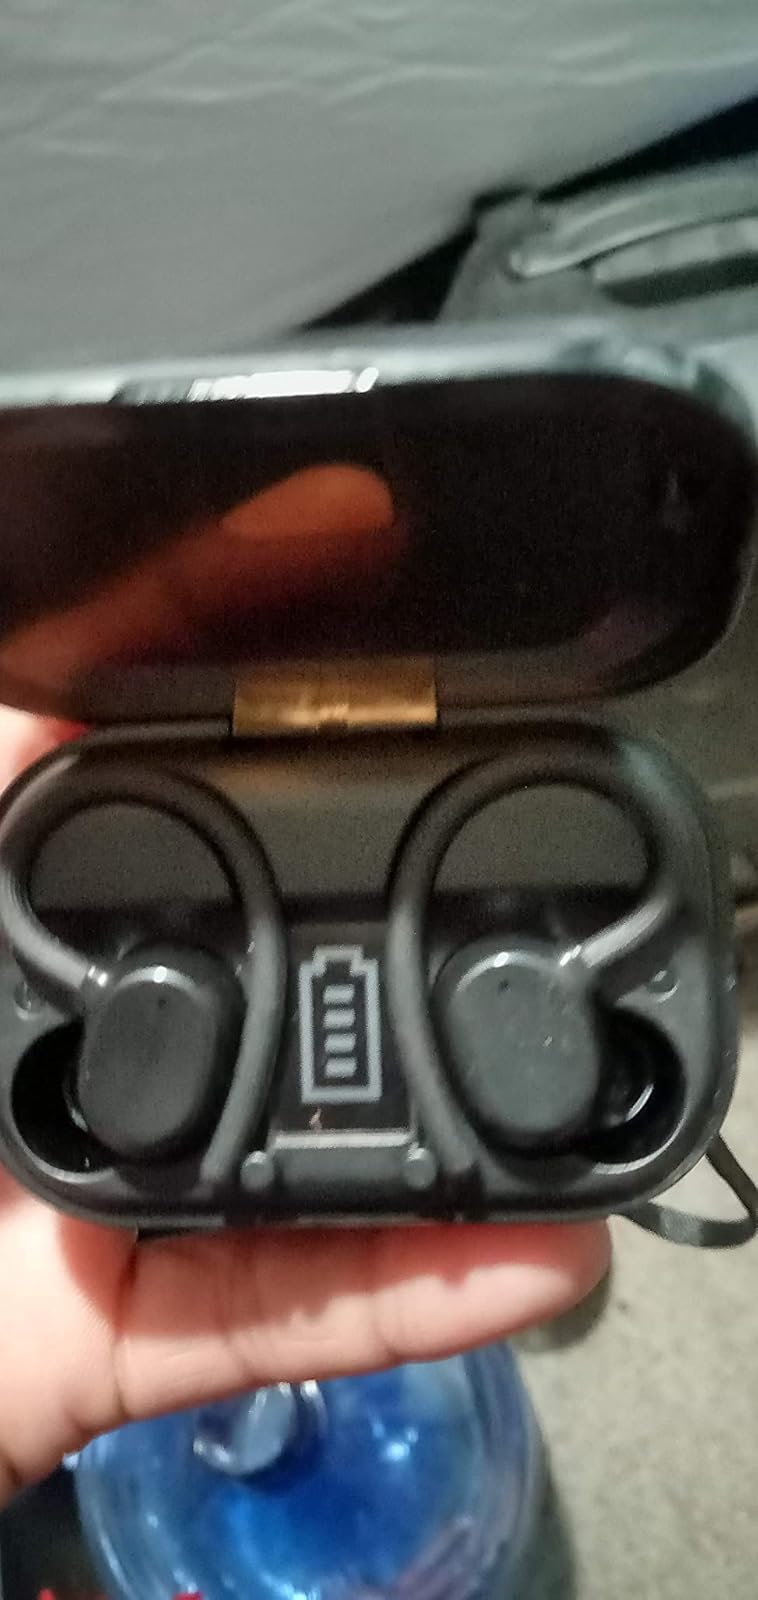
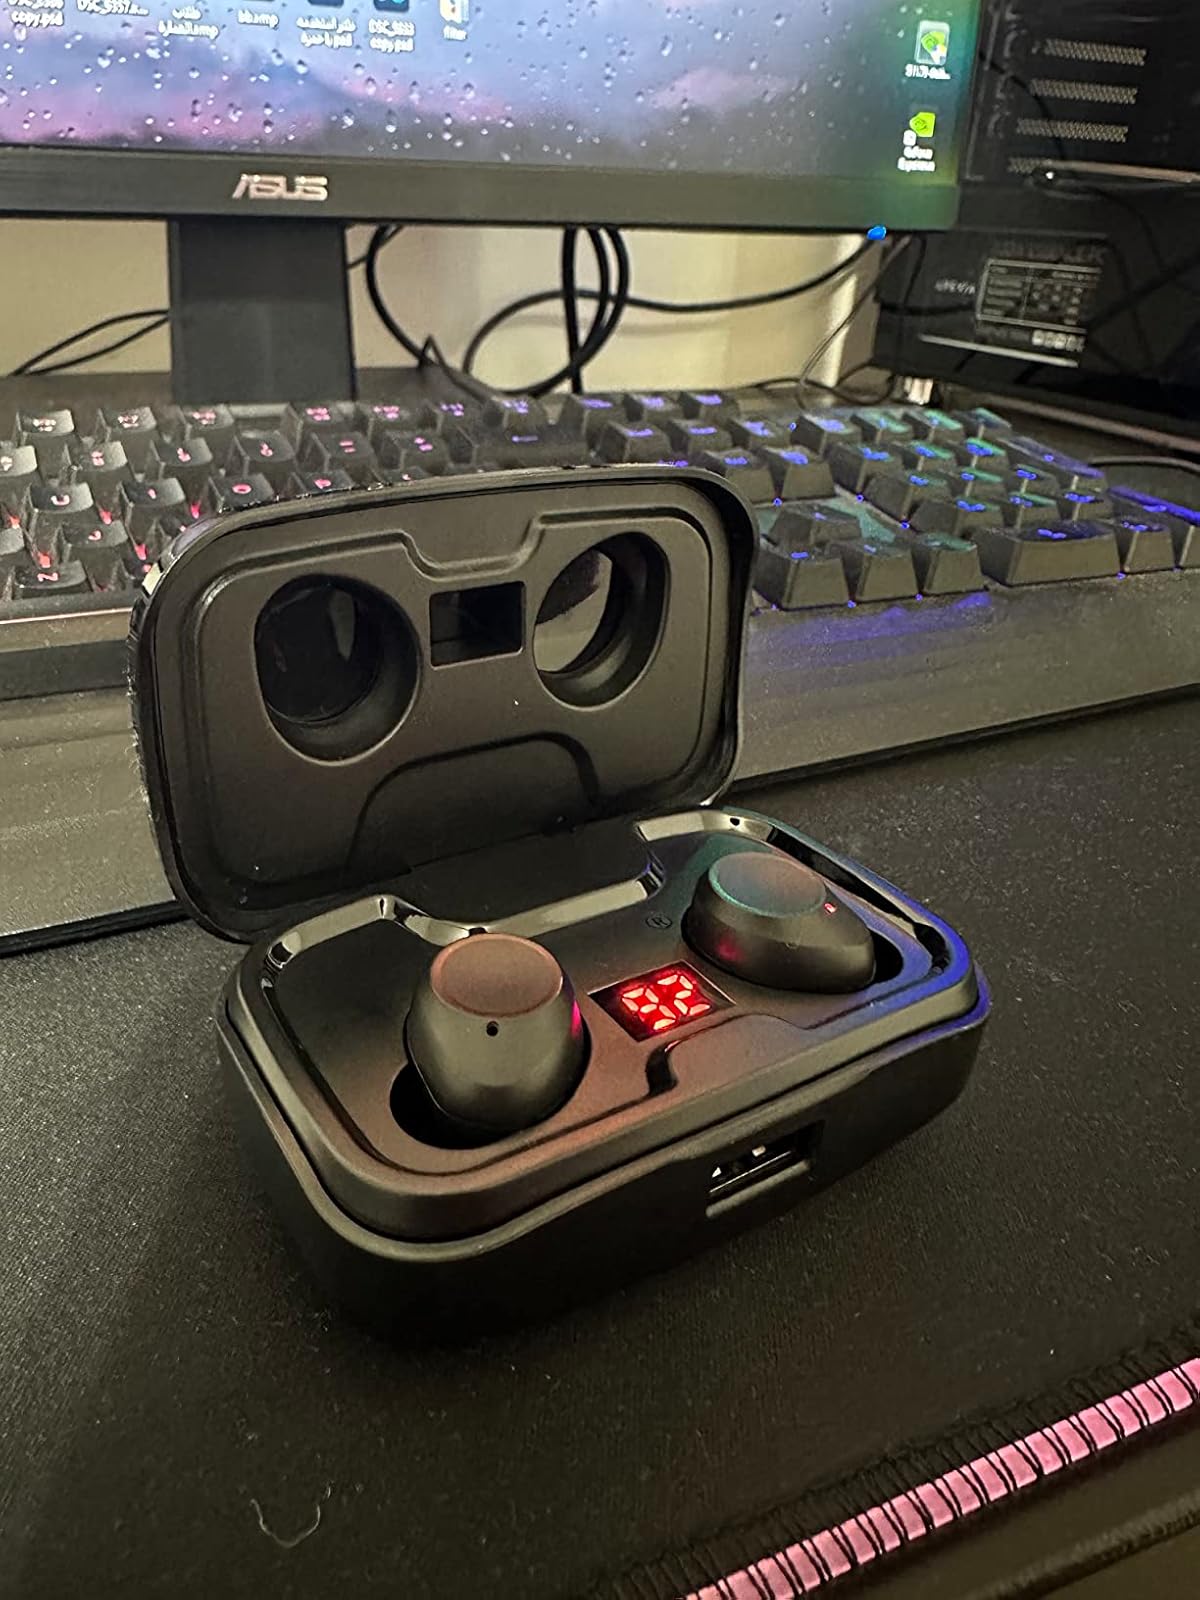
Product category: earbuds
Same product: no